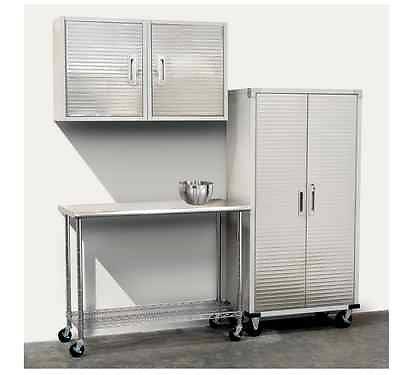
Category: cabinet